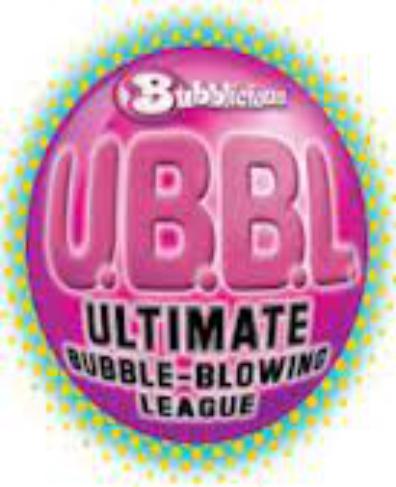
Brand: Bubblicious
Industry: Food